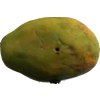
Label: papaya